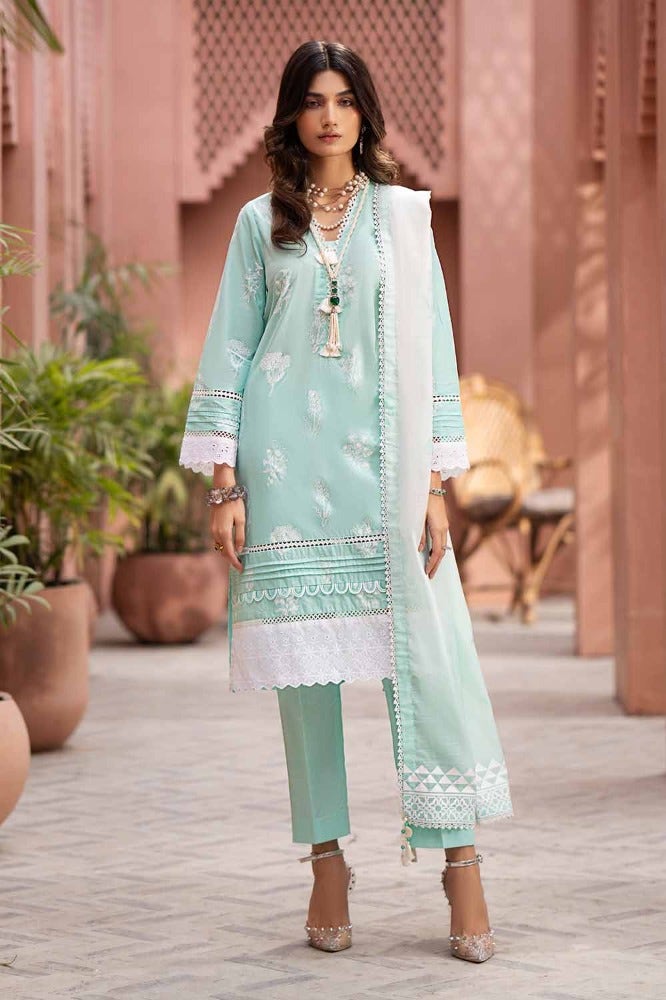
mint embroidered salwar suit